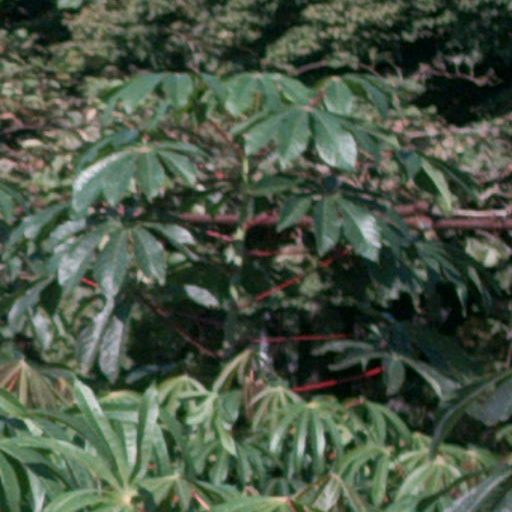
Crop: cassava